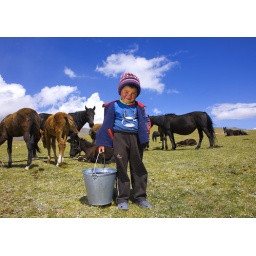
Bringing horse milk in Song-Kol lake - Kyrgyzstan